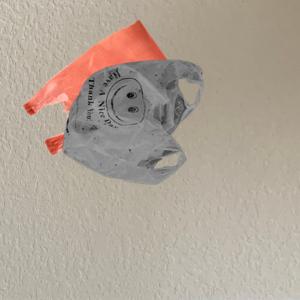
Label: plasticbags